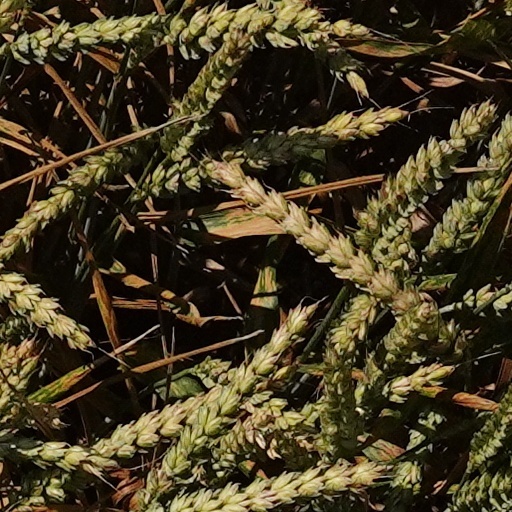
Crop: wheat